Architecture of Denmark

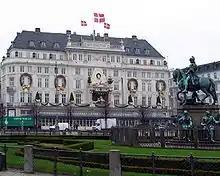

After Hardorff's death, the main proponent of Classicism was Christian Frederik Hansen who developed a more severe style with clean, simple forms and large, unbroken surfaces. From 1800, he was in charge of all major building projects in Copenhagen where he designed the Copenhagen City Hall & Courthouse (1805–15) on Nytorv. He was also responsible for rebuilding Church of Our Lady ("Vor Frue Kirke") and designing the surrounding square (1811–29).